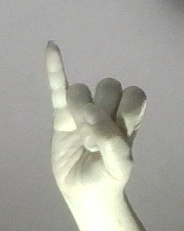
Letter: meem